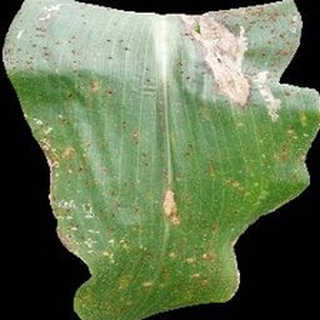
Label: corn_common_rust